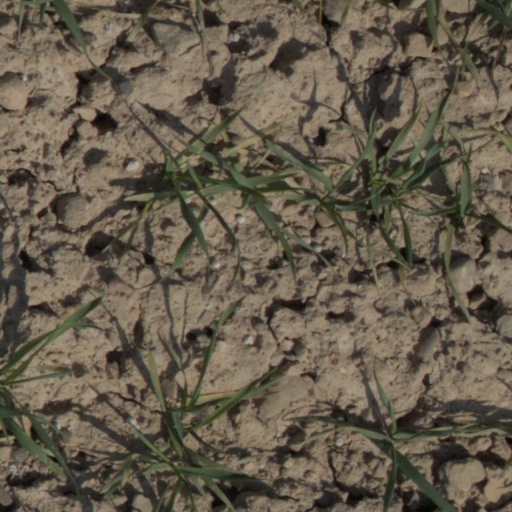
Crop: wheat